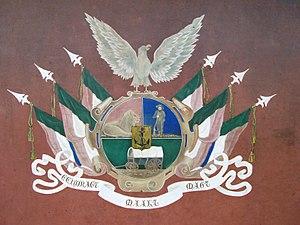
Stephanus Johannes Paulus « Paul » Kruger est un chef militaire, un homme politique et un chef d'État boer qui fut président de la République sud-africaine de 1883 à 1902. Généralement surnommé Oom Paul ou encore Mamelodi, il a représenté l'incarnation du nationalisme boer en lutte contre le Royaume-Uni durant la seconde guerre des Boers entre 1899 et 1902.